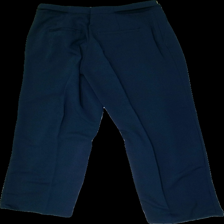
View: back
Type: Trousers
Category: Ladies
Brand: Holly And Whyte (Lindex)
Colors: Blue
Material: 100% Polyester
Cut: Regular
Trend: Denim
Price range: 50-100
Recommended usage: Reuse
Description: Blue trousers